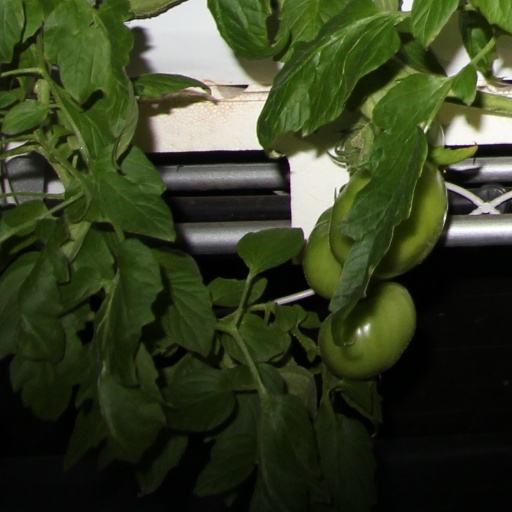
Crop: tomato